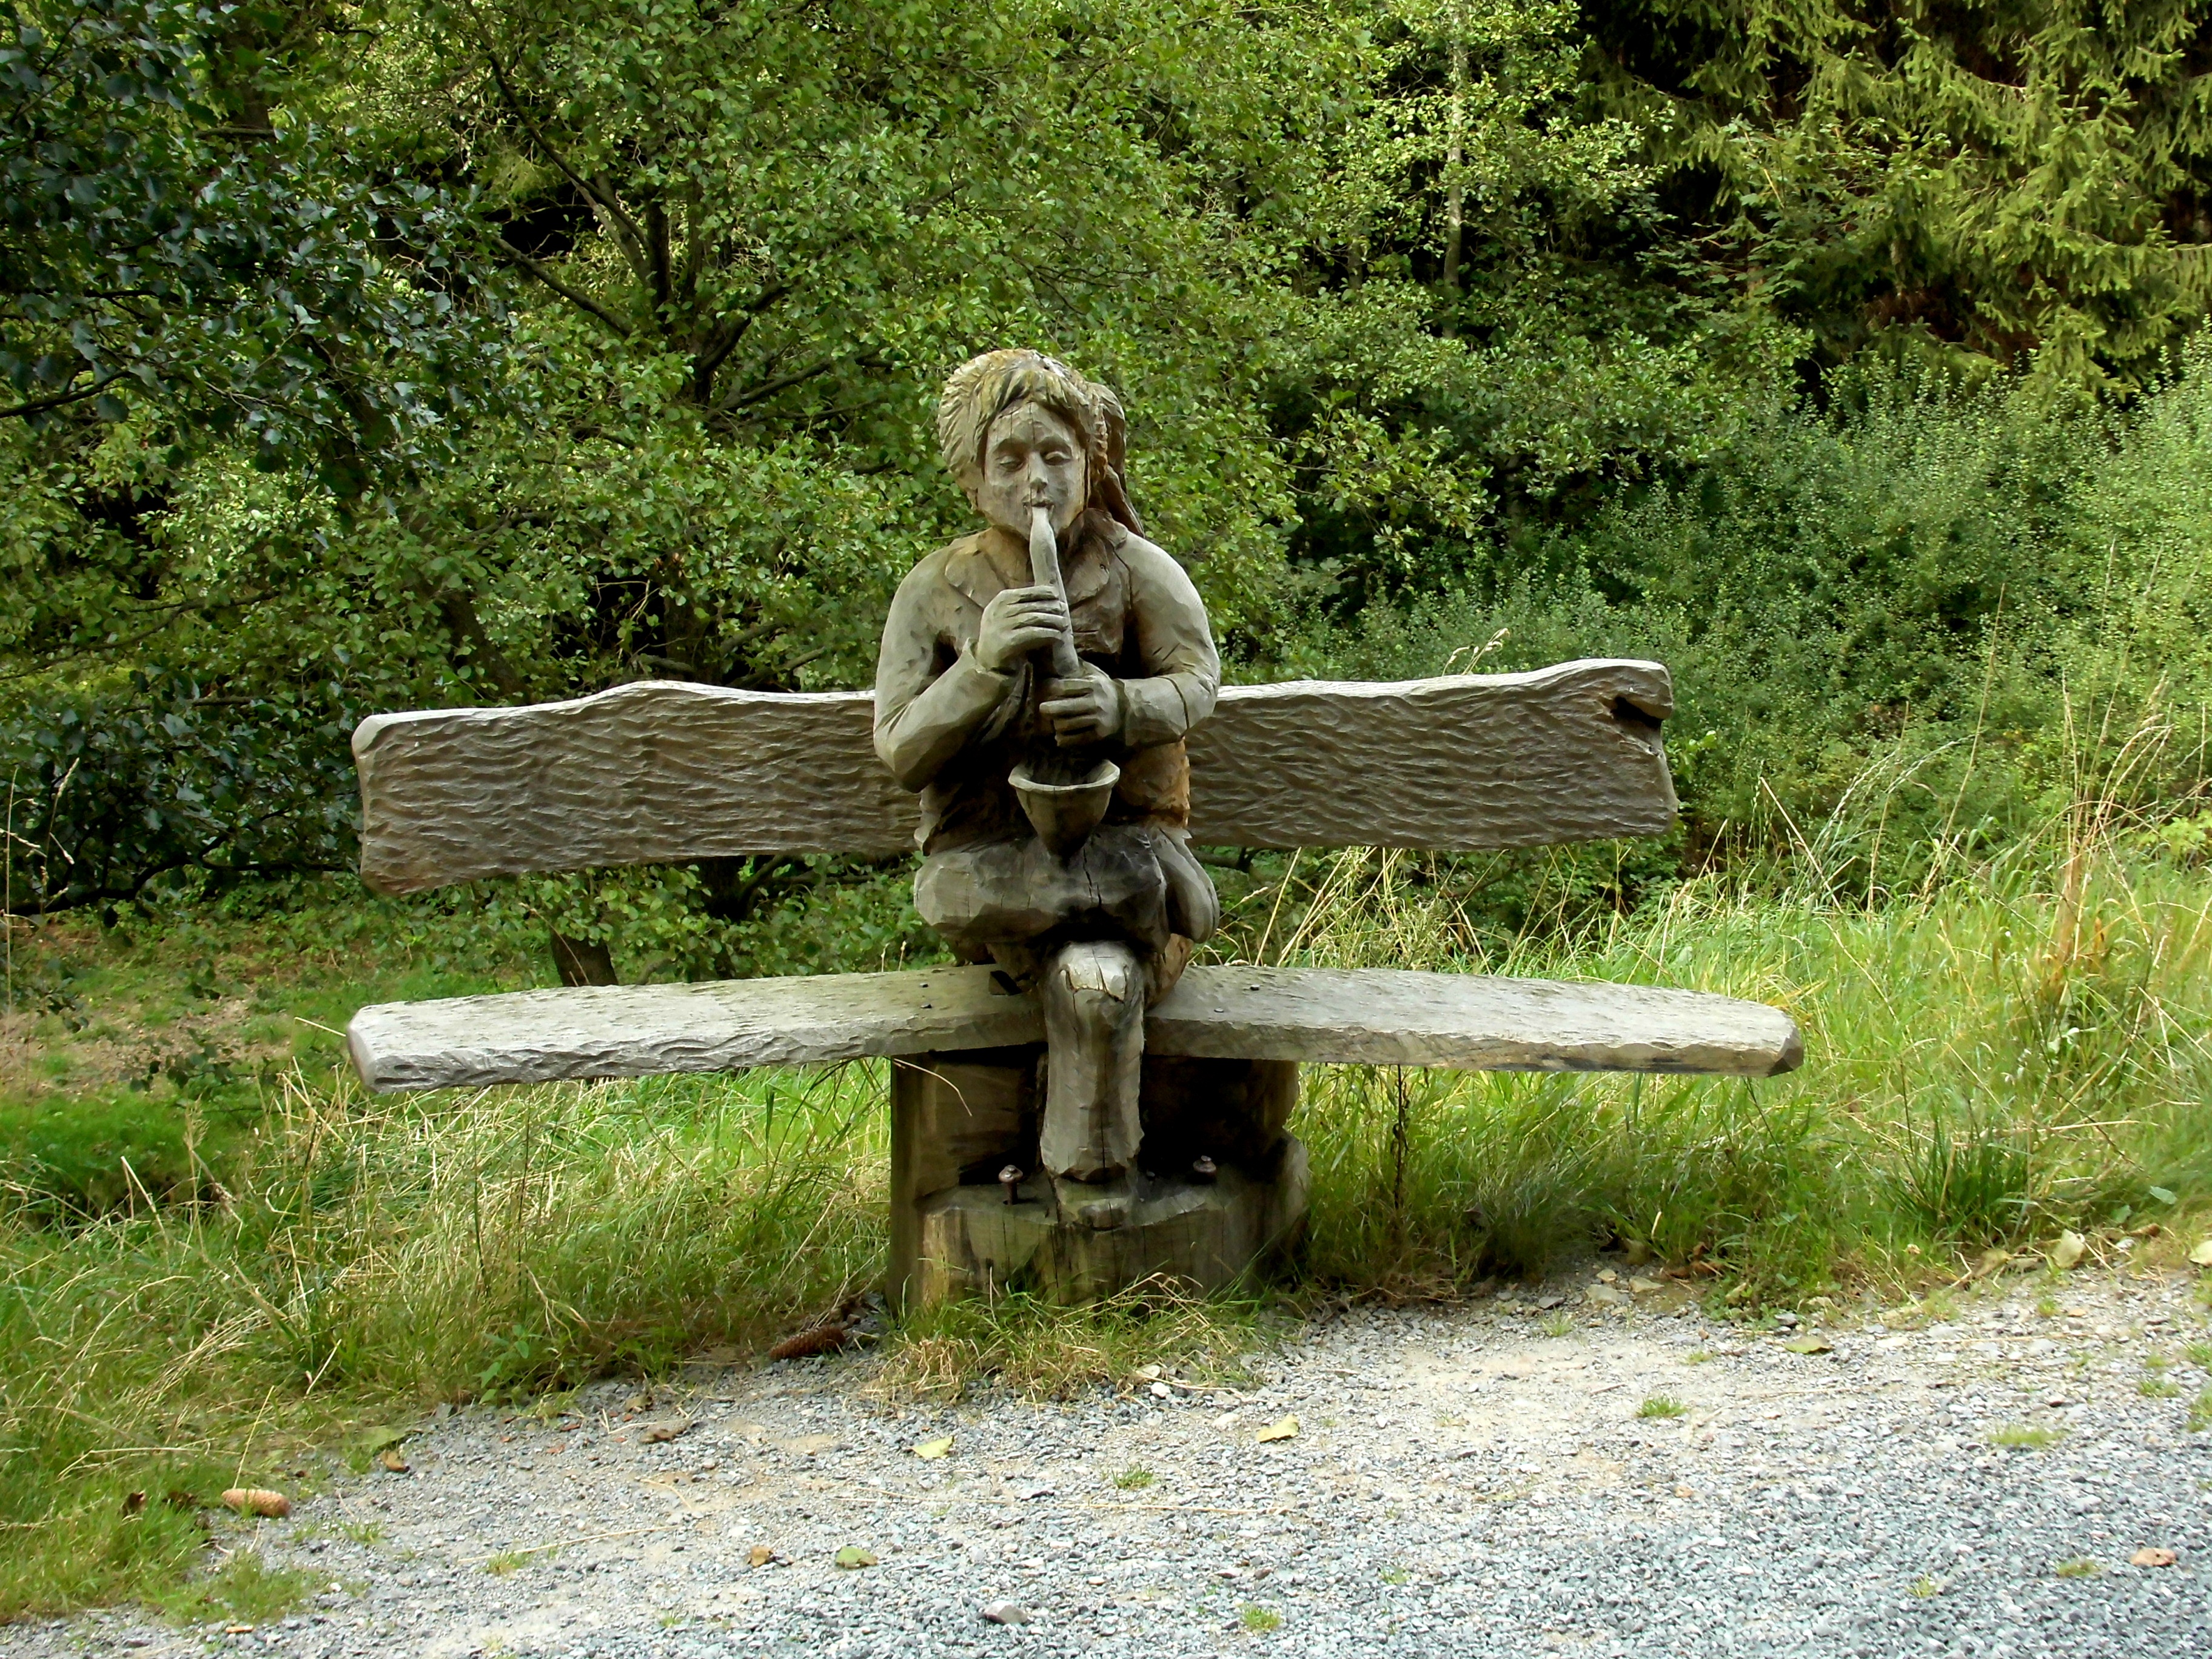
tree, nature, wood, bench, seat, statue, park, rest, garden, sit, wooden bench, sculpture, bank, out, woodland, resting place